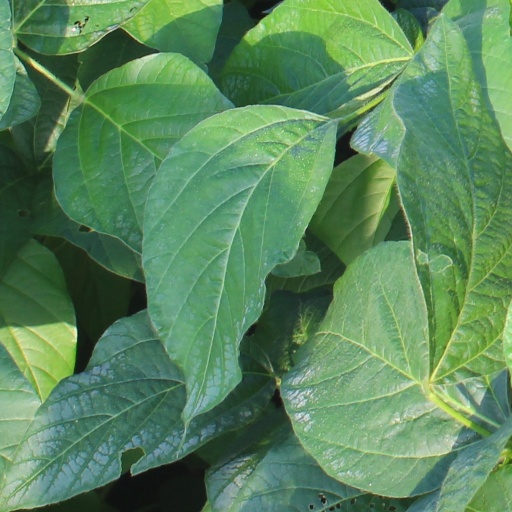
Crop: soybean